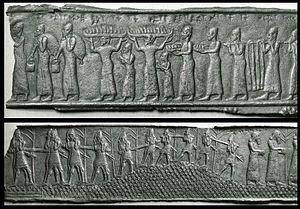
858-824 av. J.-C. : règne de Salmanazar III, roi d’Assyrie. À la mort d’Assurnazirpal II, l’Assyrie a récupéré tous les territoires entre Tigre et Euphrate qui avaient formé la base du royaume de Haute-Mésopotamie à l’époque de Shamshi-Adad Iᵉʳ. Salmanazar III élargit l’empire assyrien de Karkemish vers le Taurus et vers le sud jusqu’à Damas où il entre en conflit avec les royaumes araméens de Syrie et leurs alliés de Palestine. À la fin de son règne, il ravage la Parsua au nord de l’Assyrie.
Balawat est un site archéologique du nord de l'Irak, situé à l'est de Mossoul, qui correspond à l'ancienne ville assyrienne d'Imgur-Enlil.